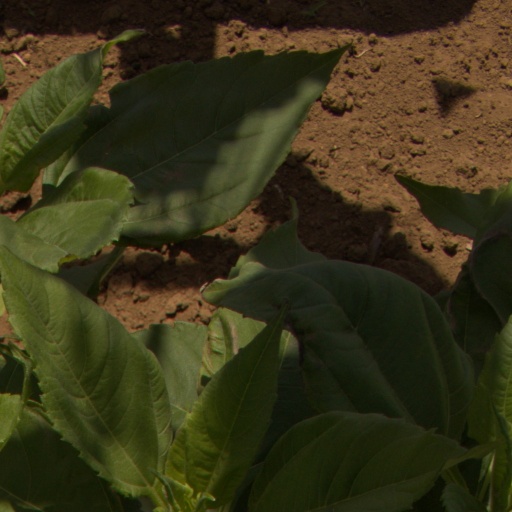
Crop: Jerusalem artichoke